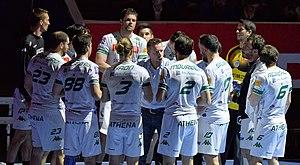
Match de la 18e journée de LNH entre le PSG Handball et l'USAM Nîmes. A Coubertin, le 11 mars 2015.
Franck Maurice, né le 10 décembre 1971 dans le 8e arrondissement de Paris, est un ancien handballeur international français évoluant au poste d'ailier gauche ou de demi-centre.